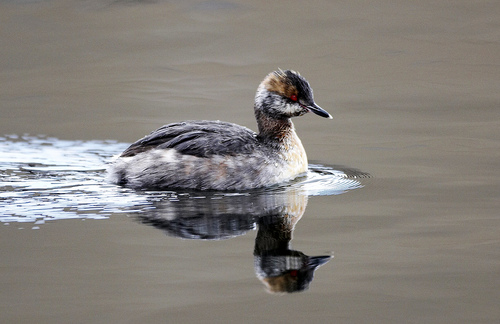
this swimming bird has a multicolored crown, brown black and grey.
this bird has a curved medium bill, a white breast, and a dark gray crown.
this medium size bird is gray and white with fluffy feathers, it's beak is medium size and pointy.
this large waterbird features a wintry white and gray exterior with a spot of orange along its head.
this bird has a speckled appearance with a long pointy bill.
this bird is brown with black and has a long, pointy beak.
this bird has wings that are black and has a white belly
this bird has a long black beak very orange eyes and is multi colored
this bird has a red eye and a long white neck.
this bird can swim atop the water and has feathers that are white and brown and black.
Species: Horned Grebe